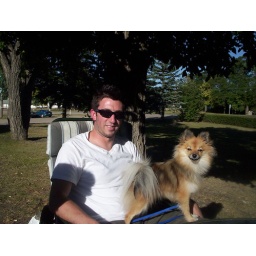
Oldest son Mike with Ali the best looking, smartest, cutest dog in Canada